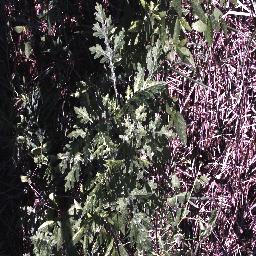
Label: parthenium